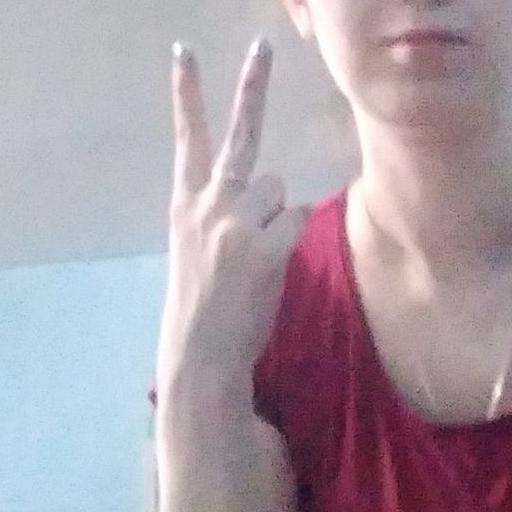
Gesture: peace_inverted